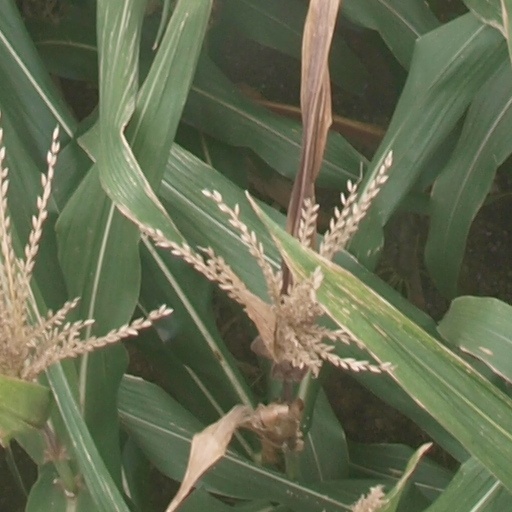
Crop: maize; corn